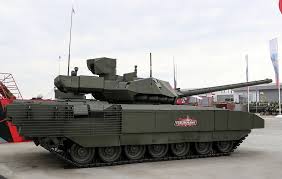
Label: T-14